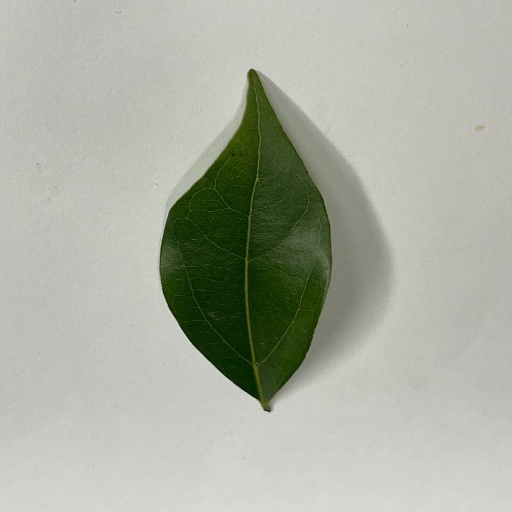
Species: Camphor
Leaf condition: Healthy Leaf